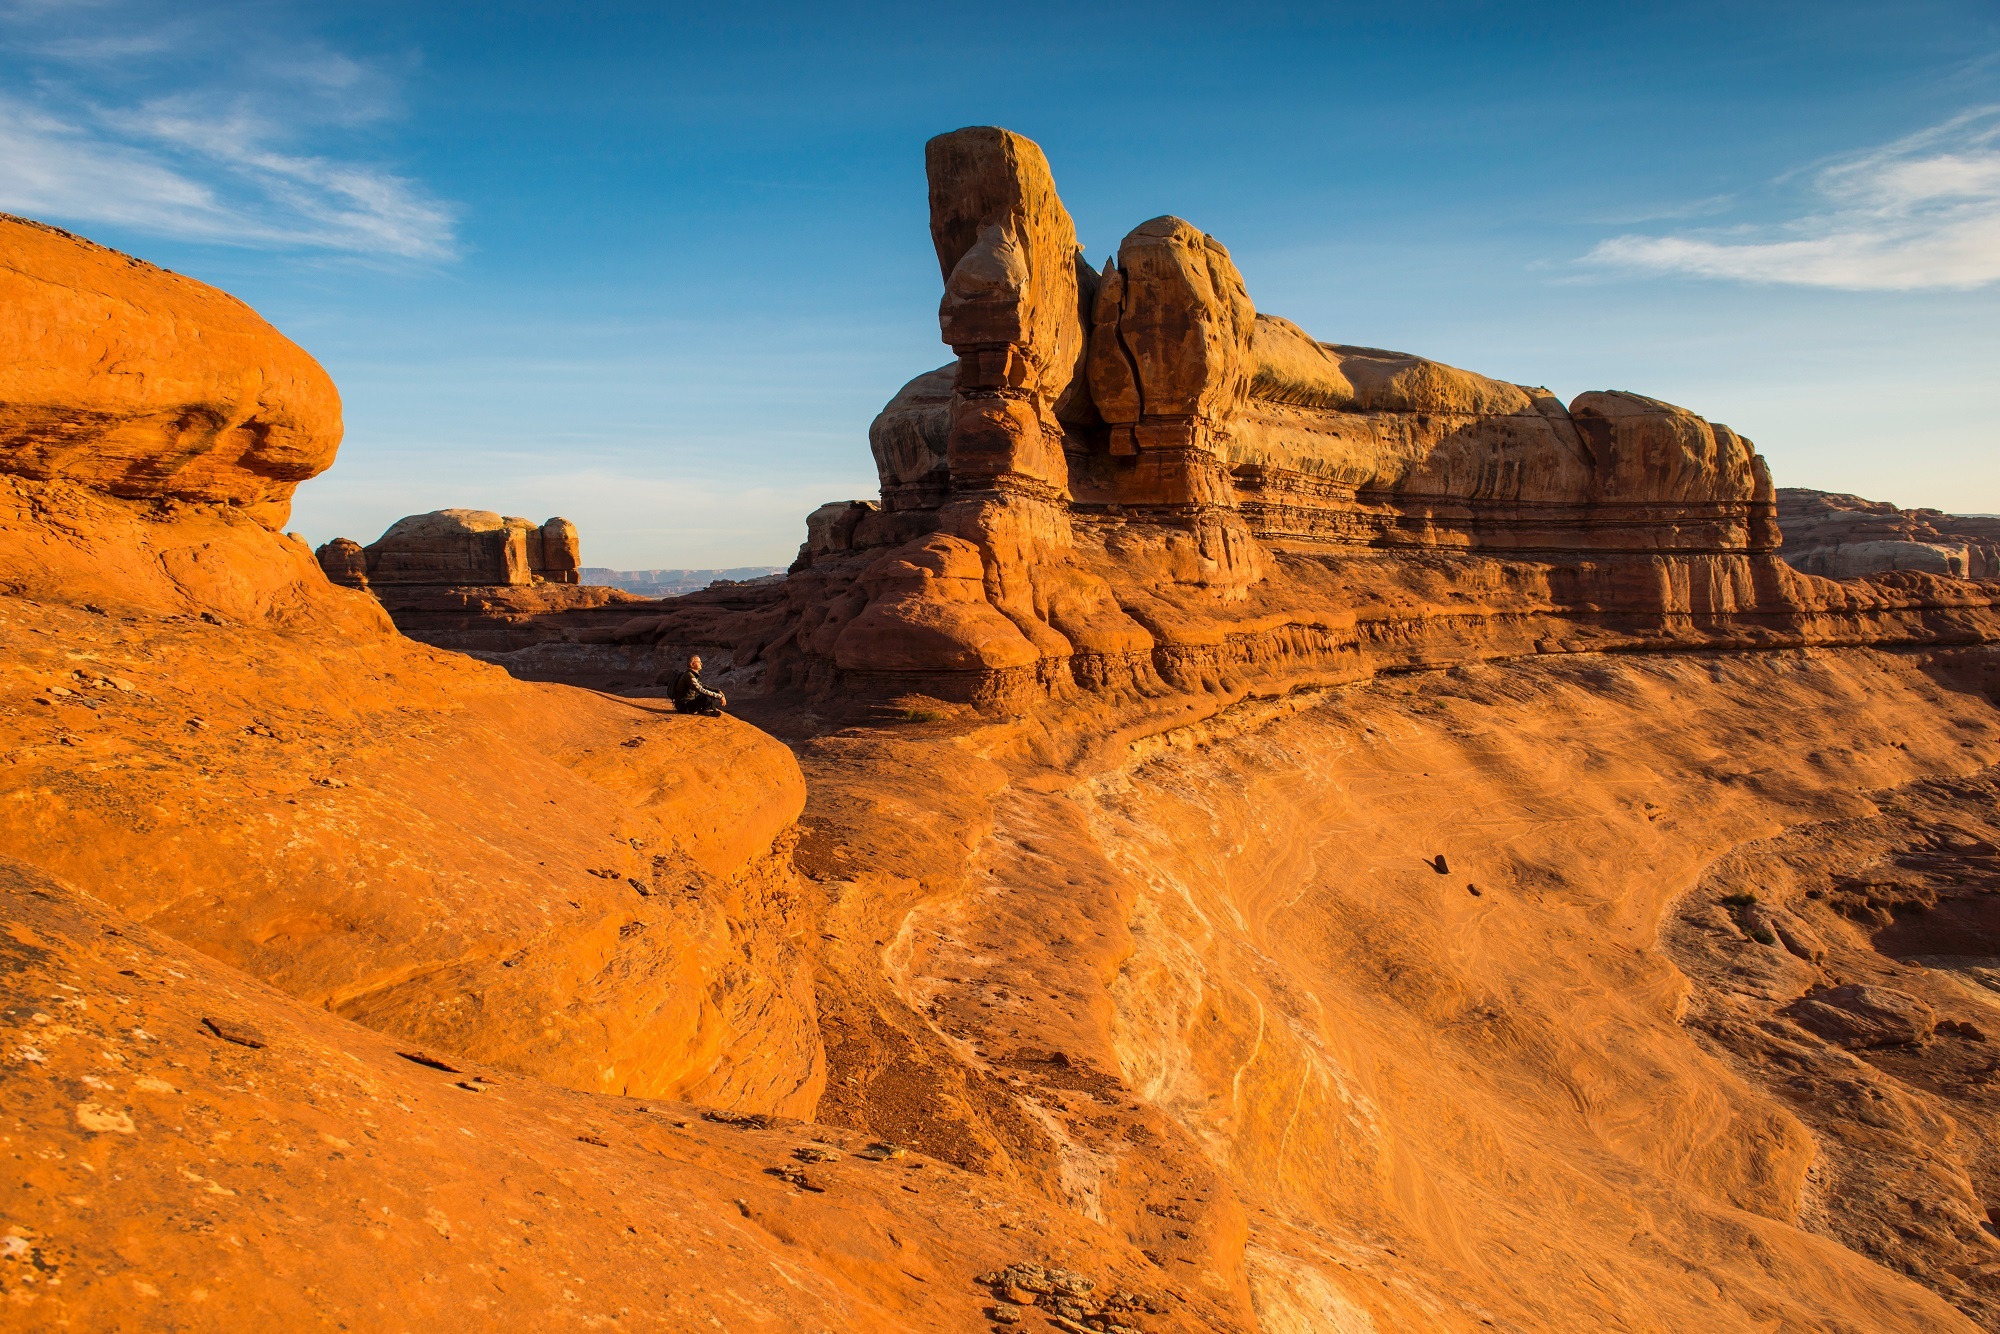
landscape, rock, wilderness, mountain, desert, view, sandstone, valley, formation, cliff, arch, red, scenic, natural, terrain, national park, material, outdoors, geology, utah, badlands, needles, plateau, wadi, butte, landform, natural environment, geographical feature, aeolian landform, mountainous landforms